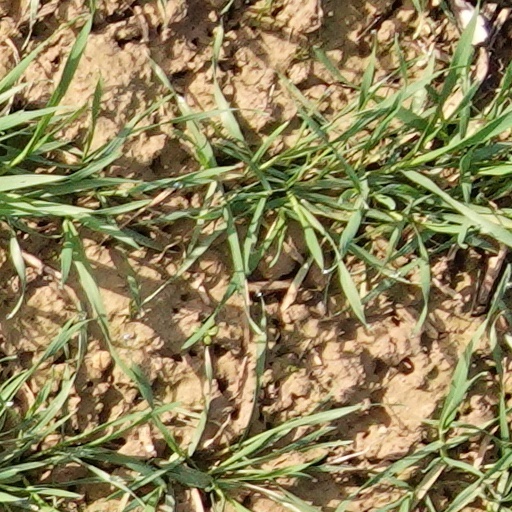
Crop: wheat